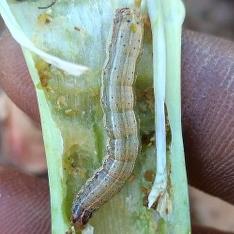
Crop: Onion
Condition: caterpillar-p